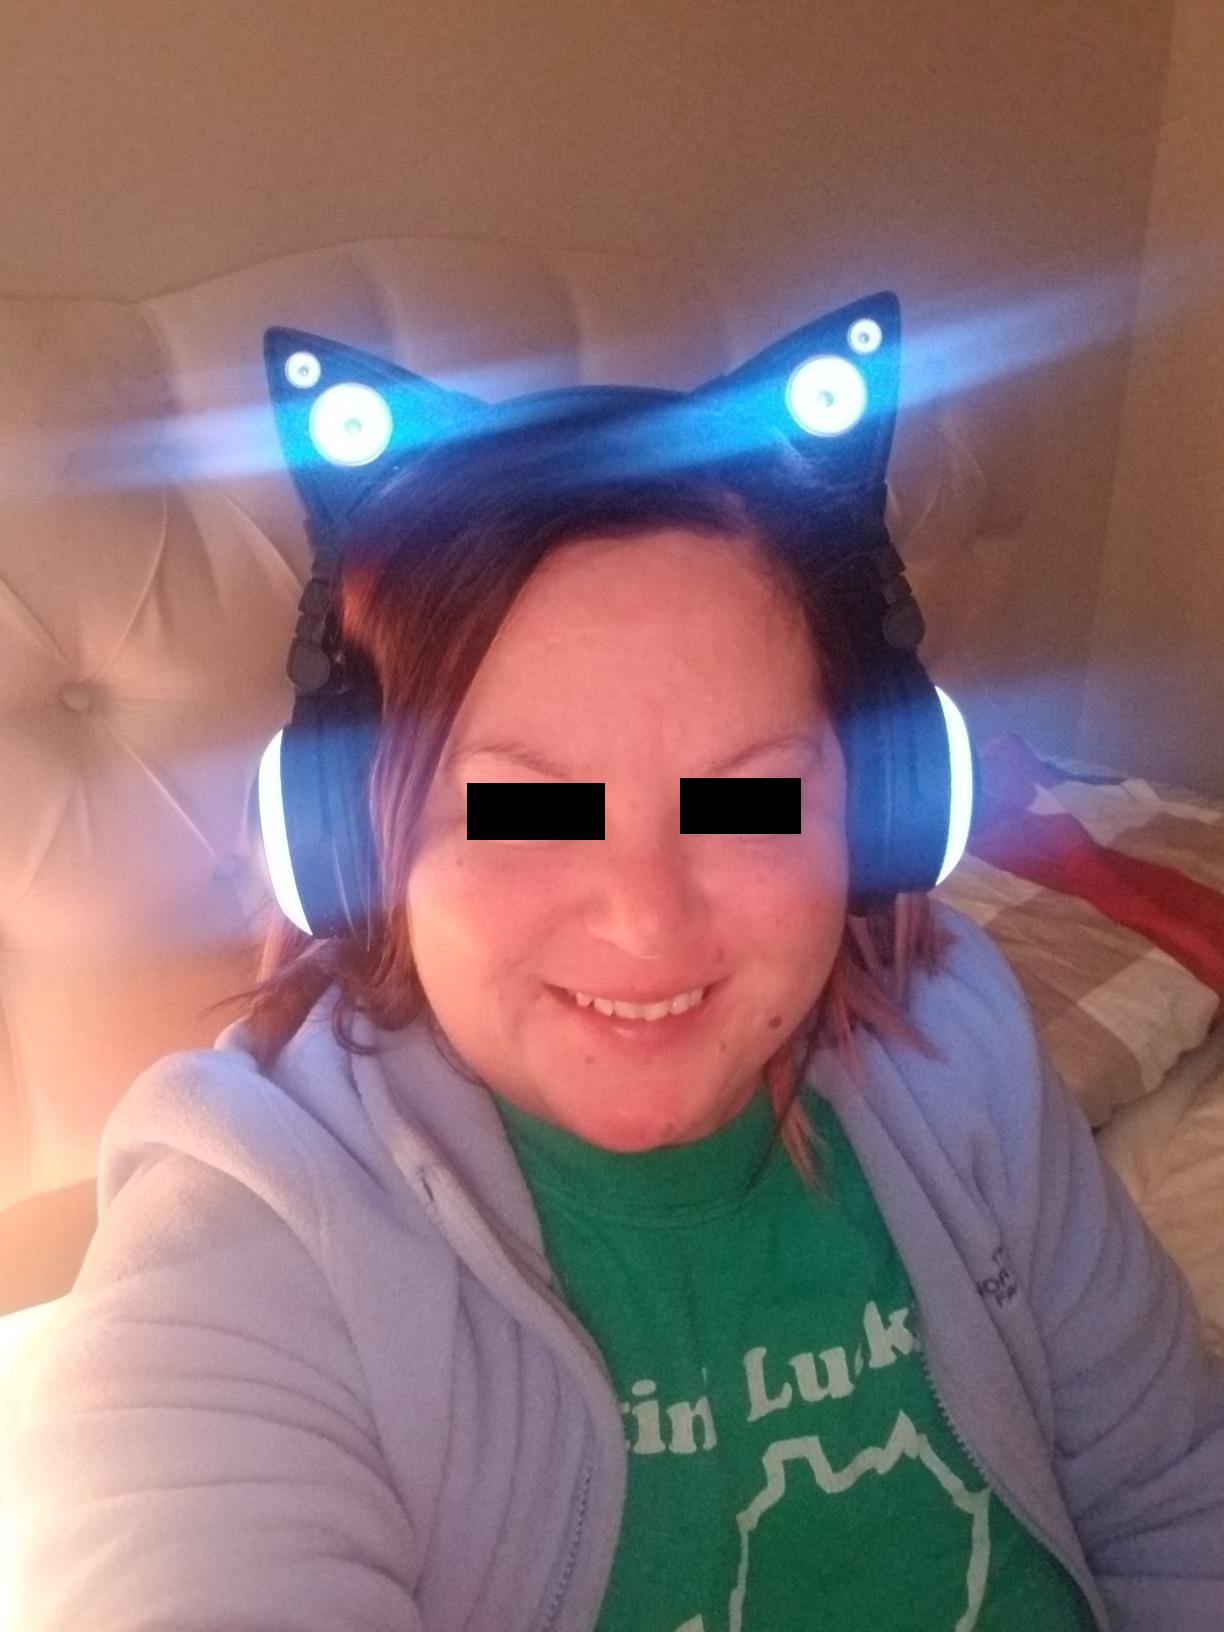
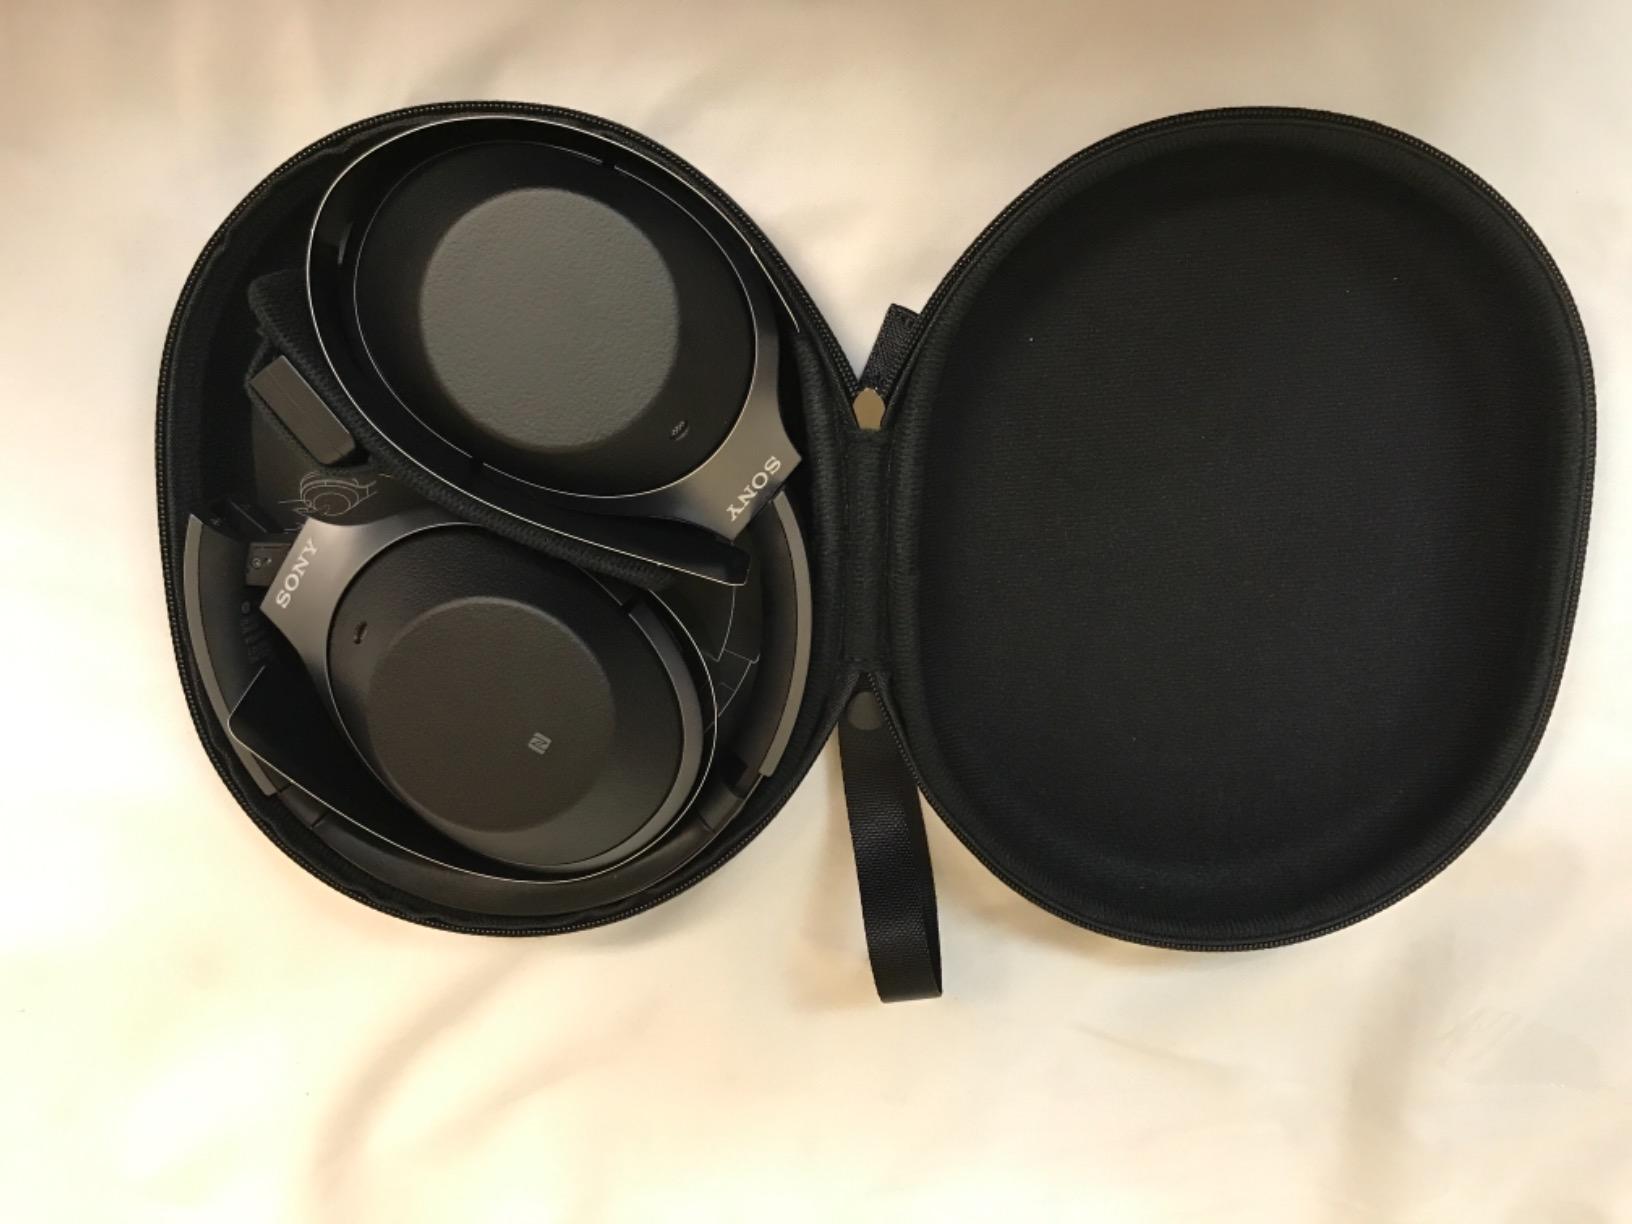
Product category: headphones
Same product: no